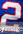
Number: 2